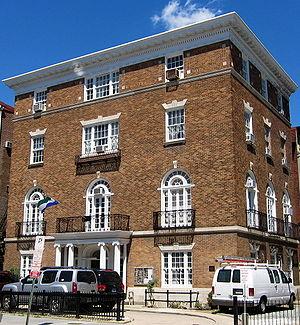
Cet article liste les représentations diplomatiques de la Sierra Leone à l'étranger, en excluant les consulats honoraires.